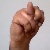
The image shows a hand gesture representing the letter 'N' in Indian Sign Language.